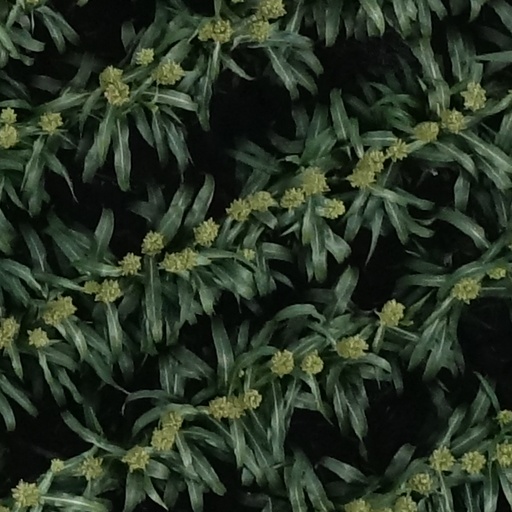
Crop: sorghum